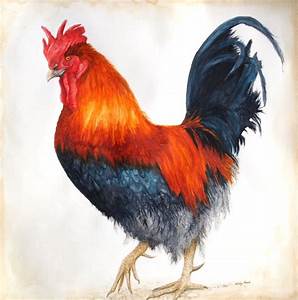
Label: gallina